Shane Harper

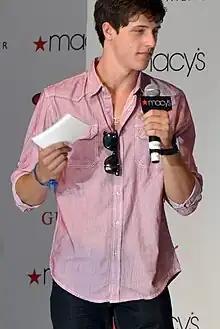
Harper in 2011

Shane Steven Harper (born February 14, 1993) is an American actor and singer. He is known for playing Spencer on "Good Luck Charlie", Josh Wheaton in "God's Not Dead", and Victor Flynn on "".